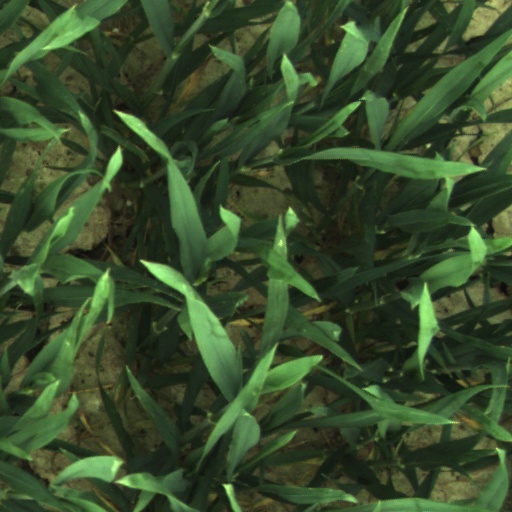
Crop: wheat